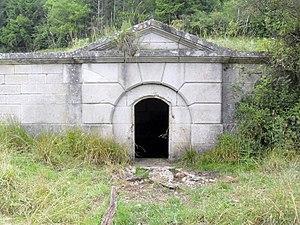
Pagny-sur-Meuse Meuse (55) - Le captage de la source des Trois-Fontaines sous le Bois-Juré, dans le Val de l'Asne. L'eau y est toujours très fraîche. Elle rejoint le ruisseau des marais qui se jette dans la Meuse.
Le val de l’Asne ou Val de l’Ane, est une vallée sèche de la vallée de la Meuse en France.